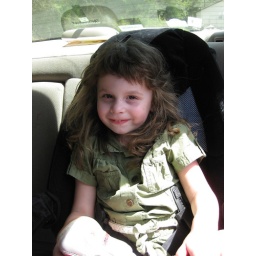
fashion shoot in the car seat